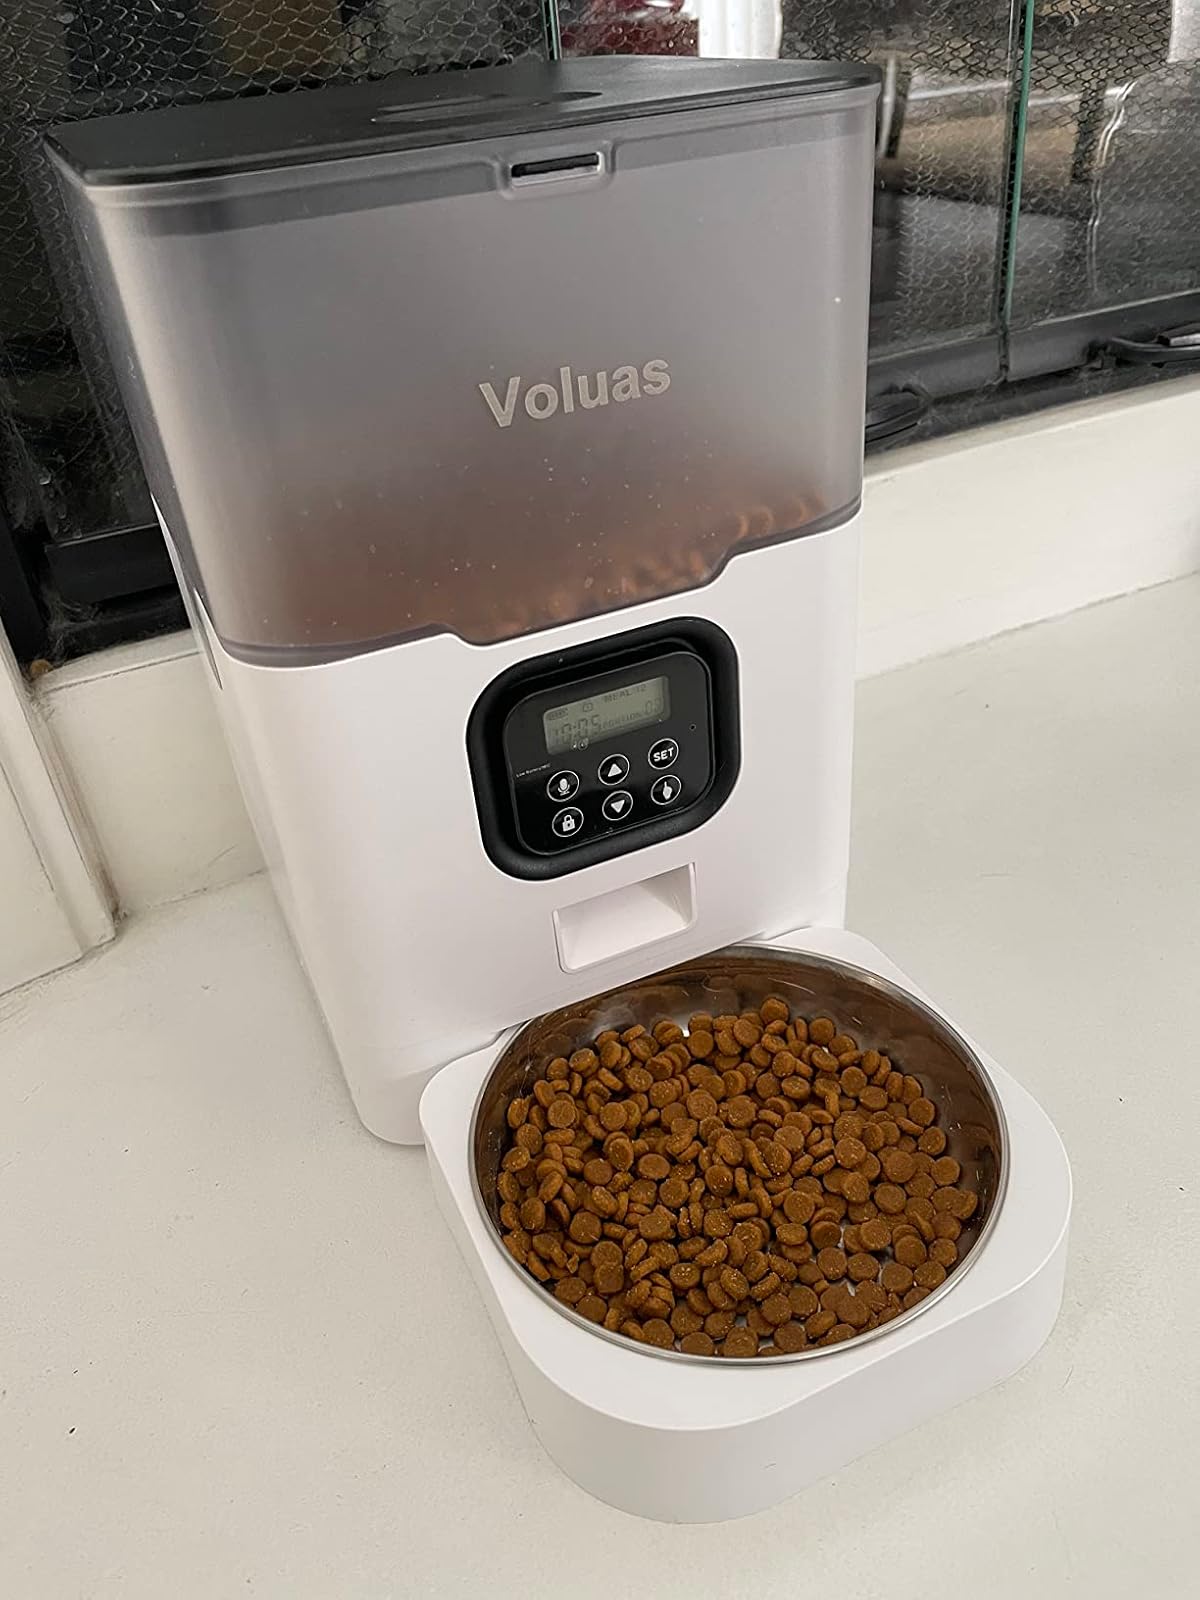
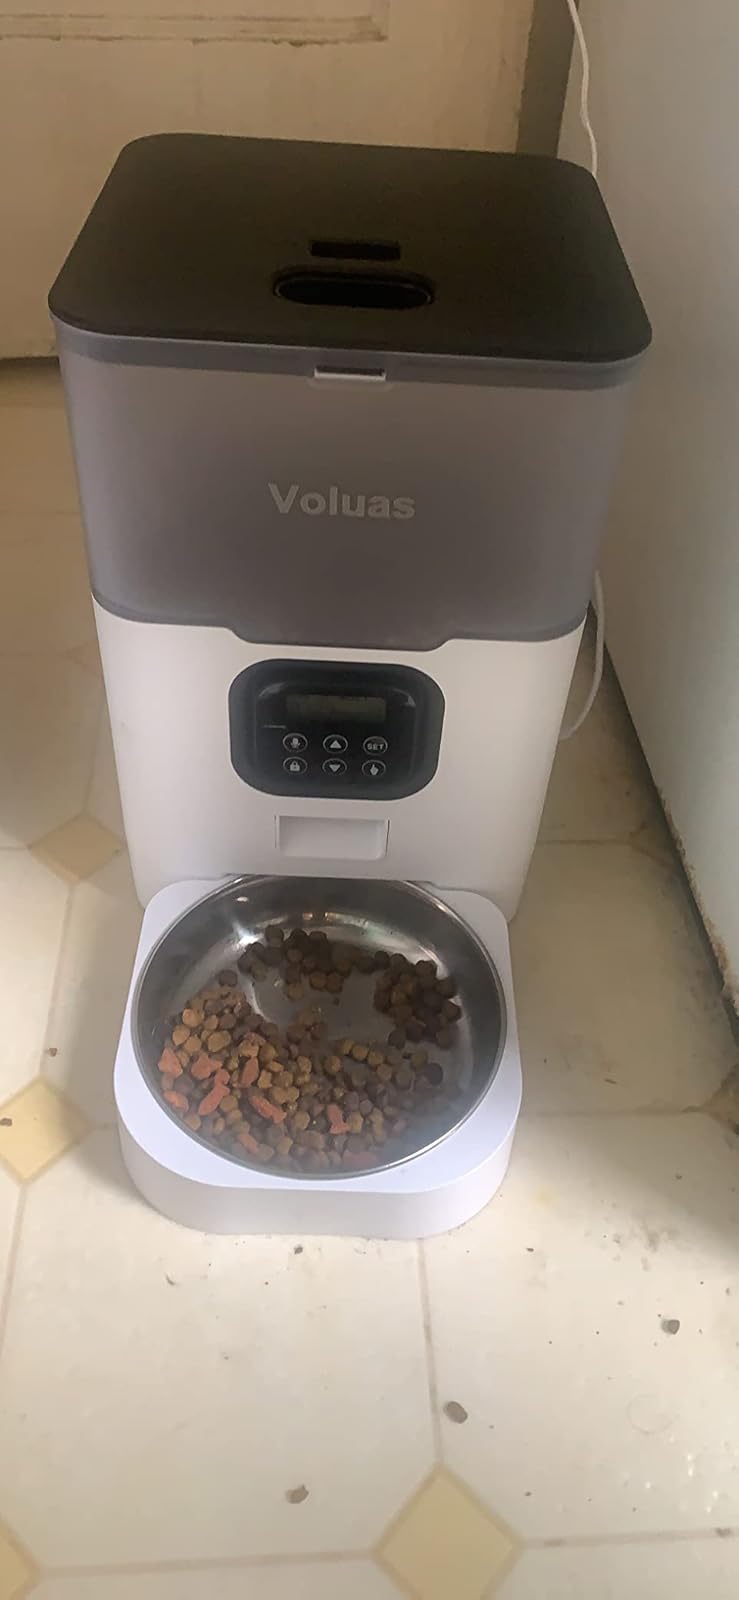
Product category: items_feeder
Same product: yes